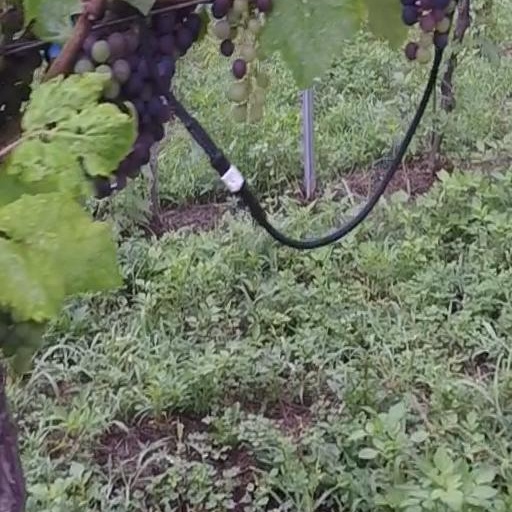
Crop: grape